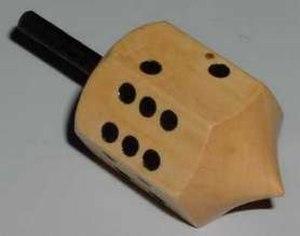
Un dé est un objet, généralement de petite taille et de forme cubique, qui permet de tirer aléatoirement un nombre ou un symbole parmi plusieurs possibilités.